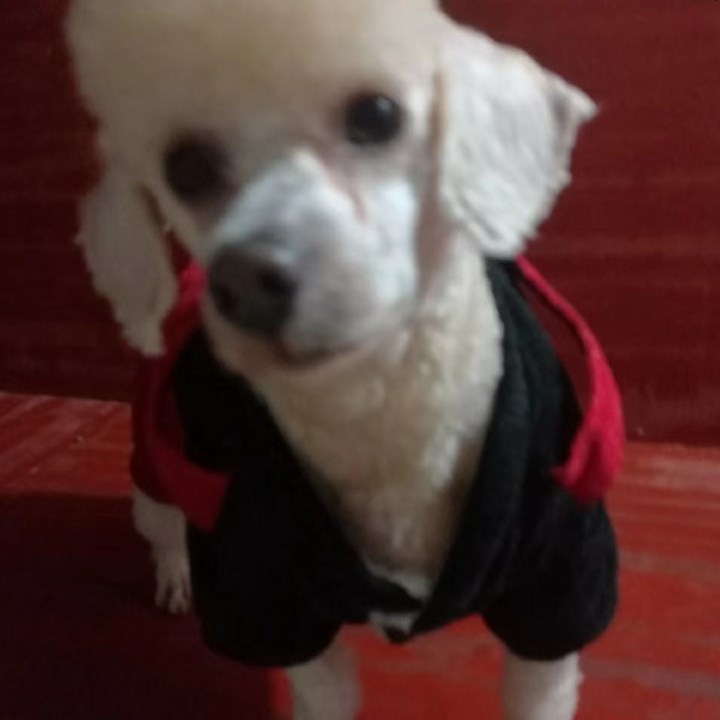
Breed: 7449-n000128-teddy